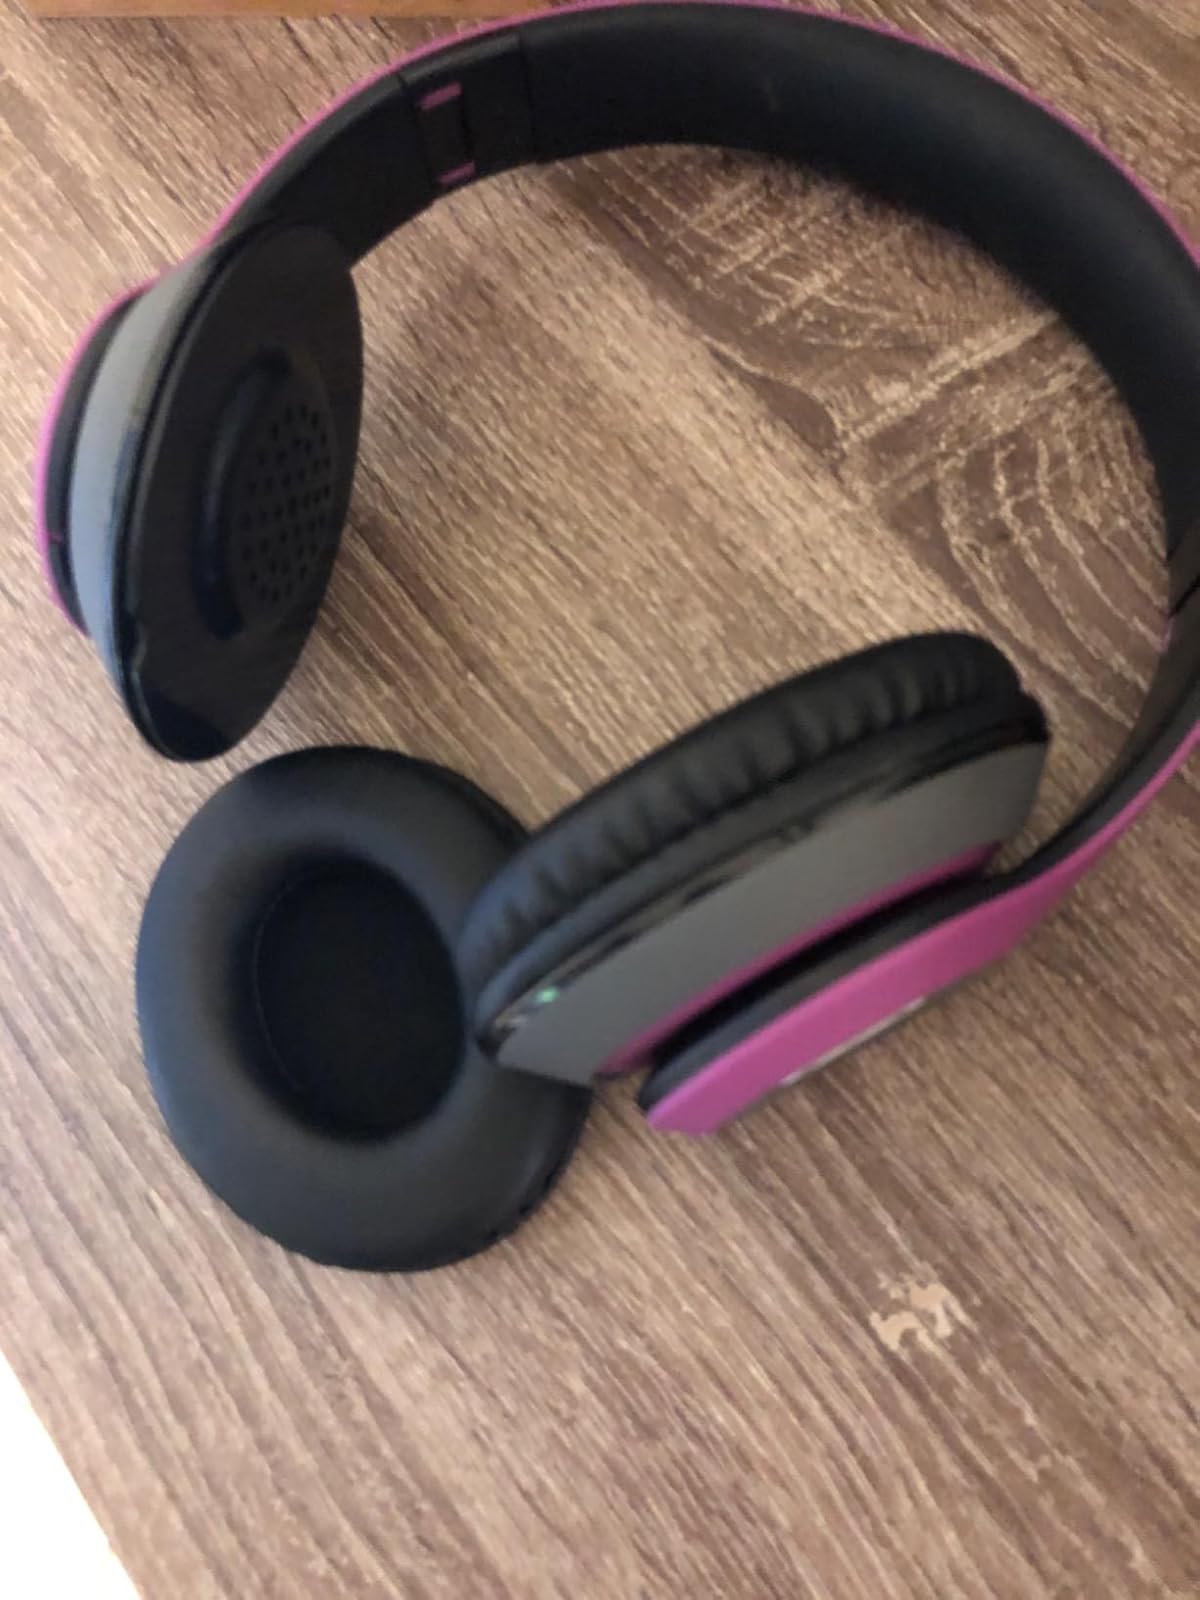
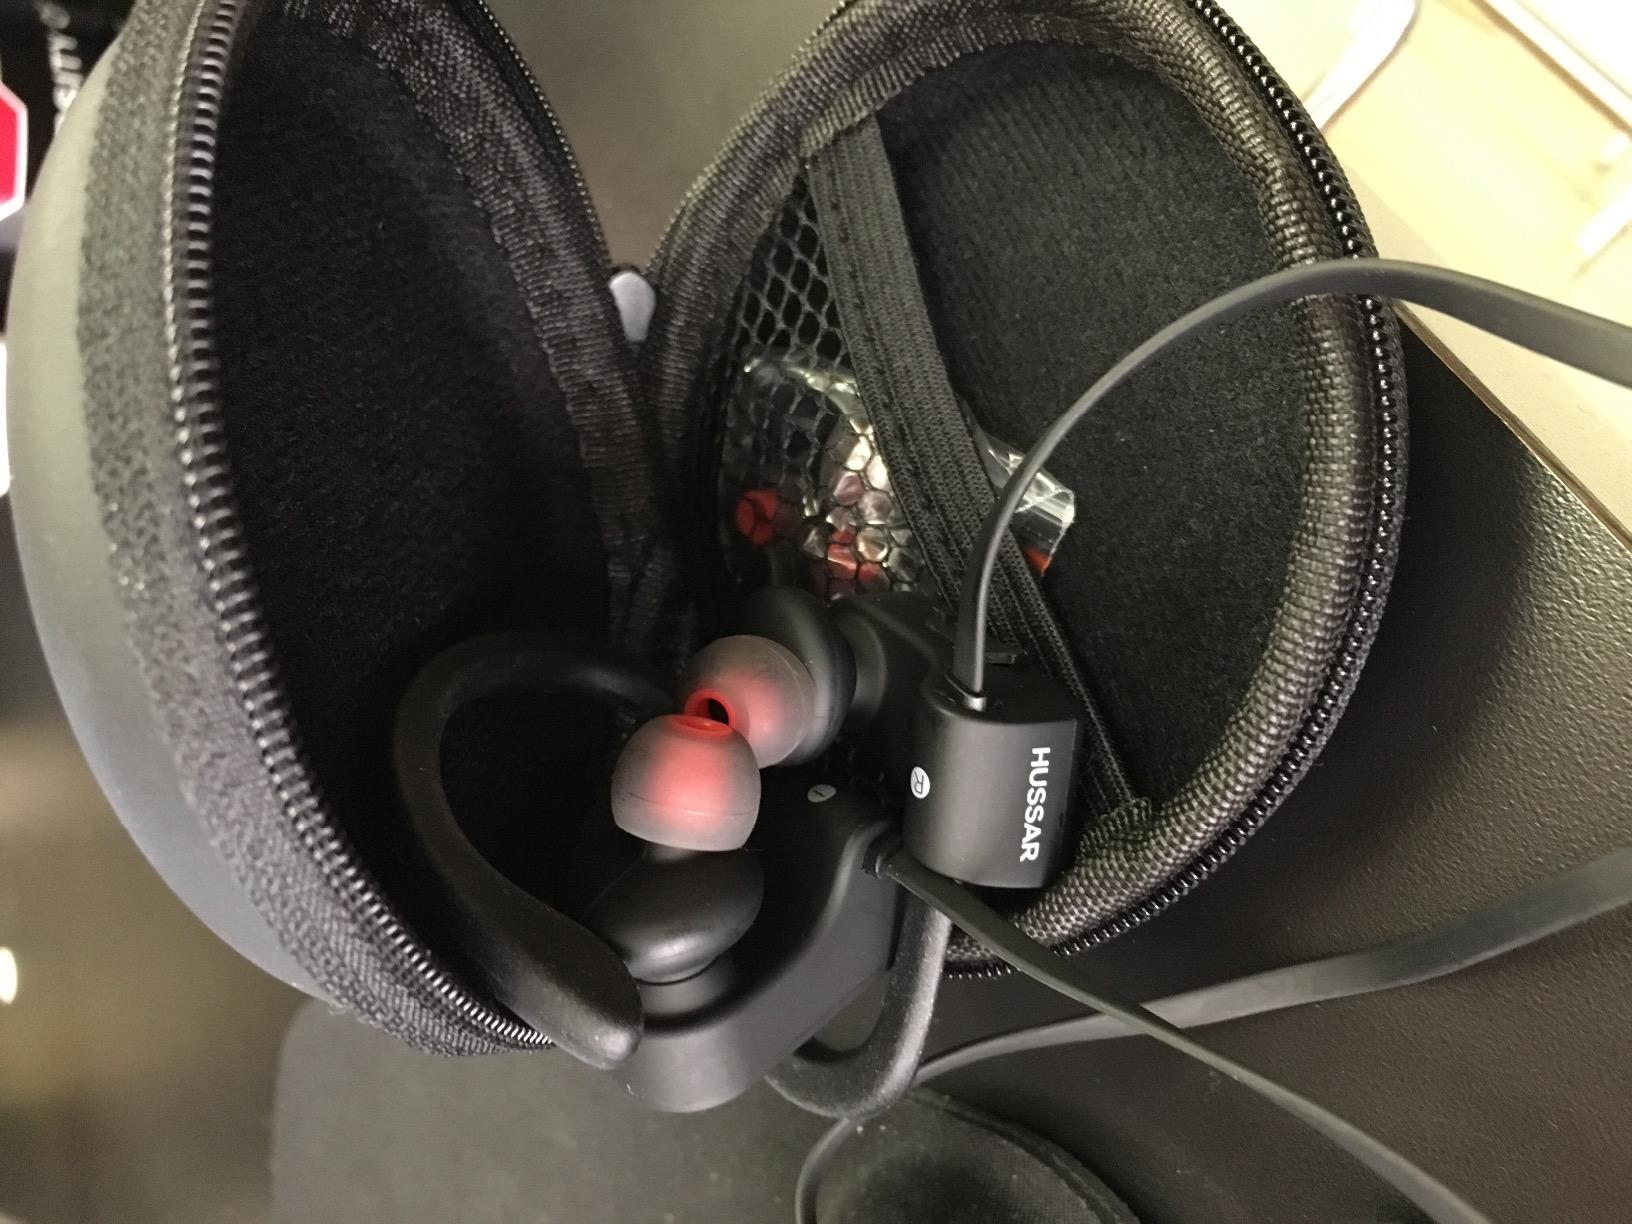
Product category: headphones
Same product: no